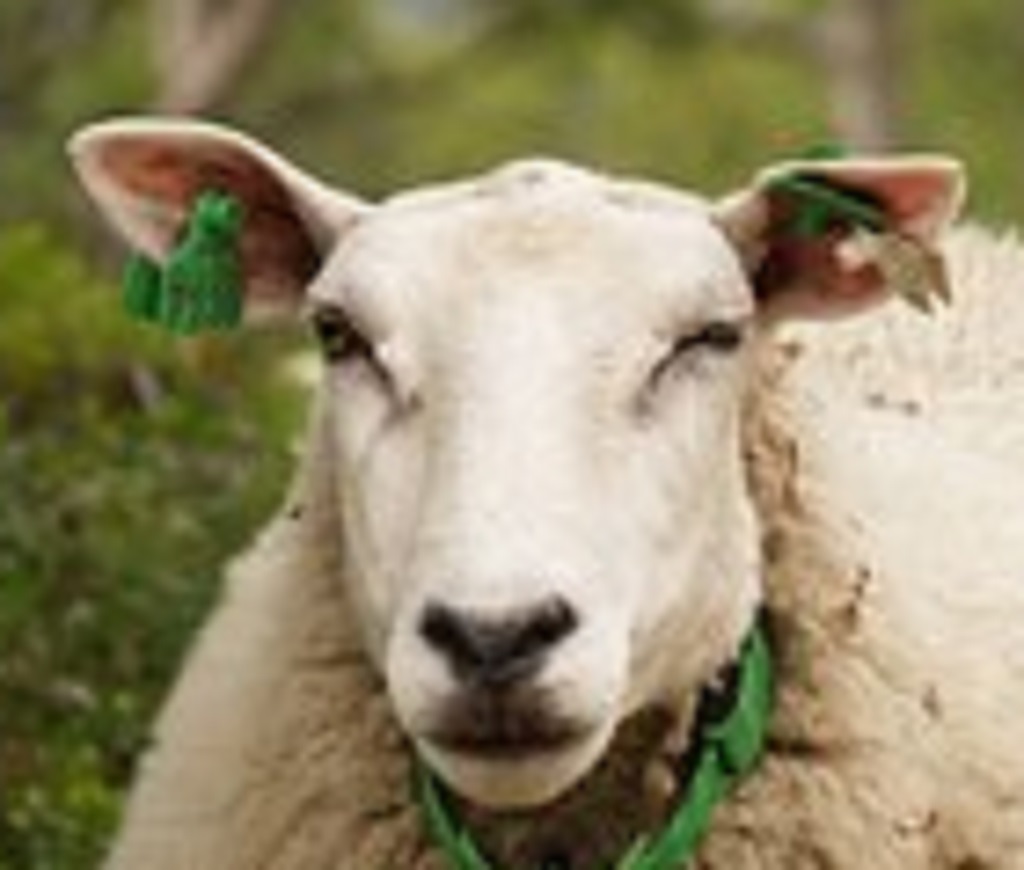
Label: no pain